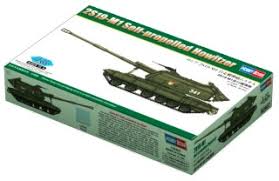
Label: Self Propelled Artillery